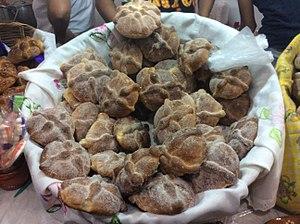
Le pain de mort est une brioche saupoudrée de sucre, parfois parfumée à la fleur d'oranger ou aux graines de sésame, qui est consommée principalement dans les régions centrales du Mexique. Il ne s'agit pas d'un produit de consommation courante mais d'une préparation exclusive du Jour des morts. Le pain des morts a une forme significative : la forme humaine est la plus basique avec une base circulaire supérieure rappelant le crâne humain. Les traces sur le dessus rappellent les tibias et la saveur de la fleur d'oranger rappelle l'esprit du défunt. Le pain peut cependant avoir une forme zoomorphique, végétale ou même inspirée d'être surnaturel.